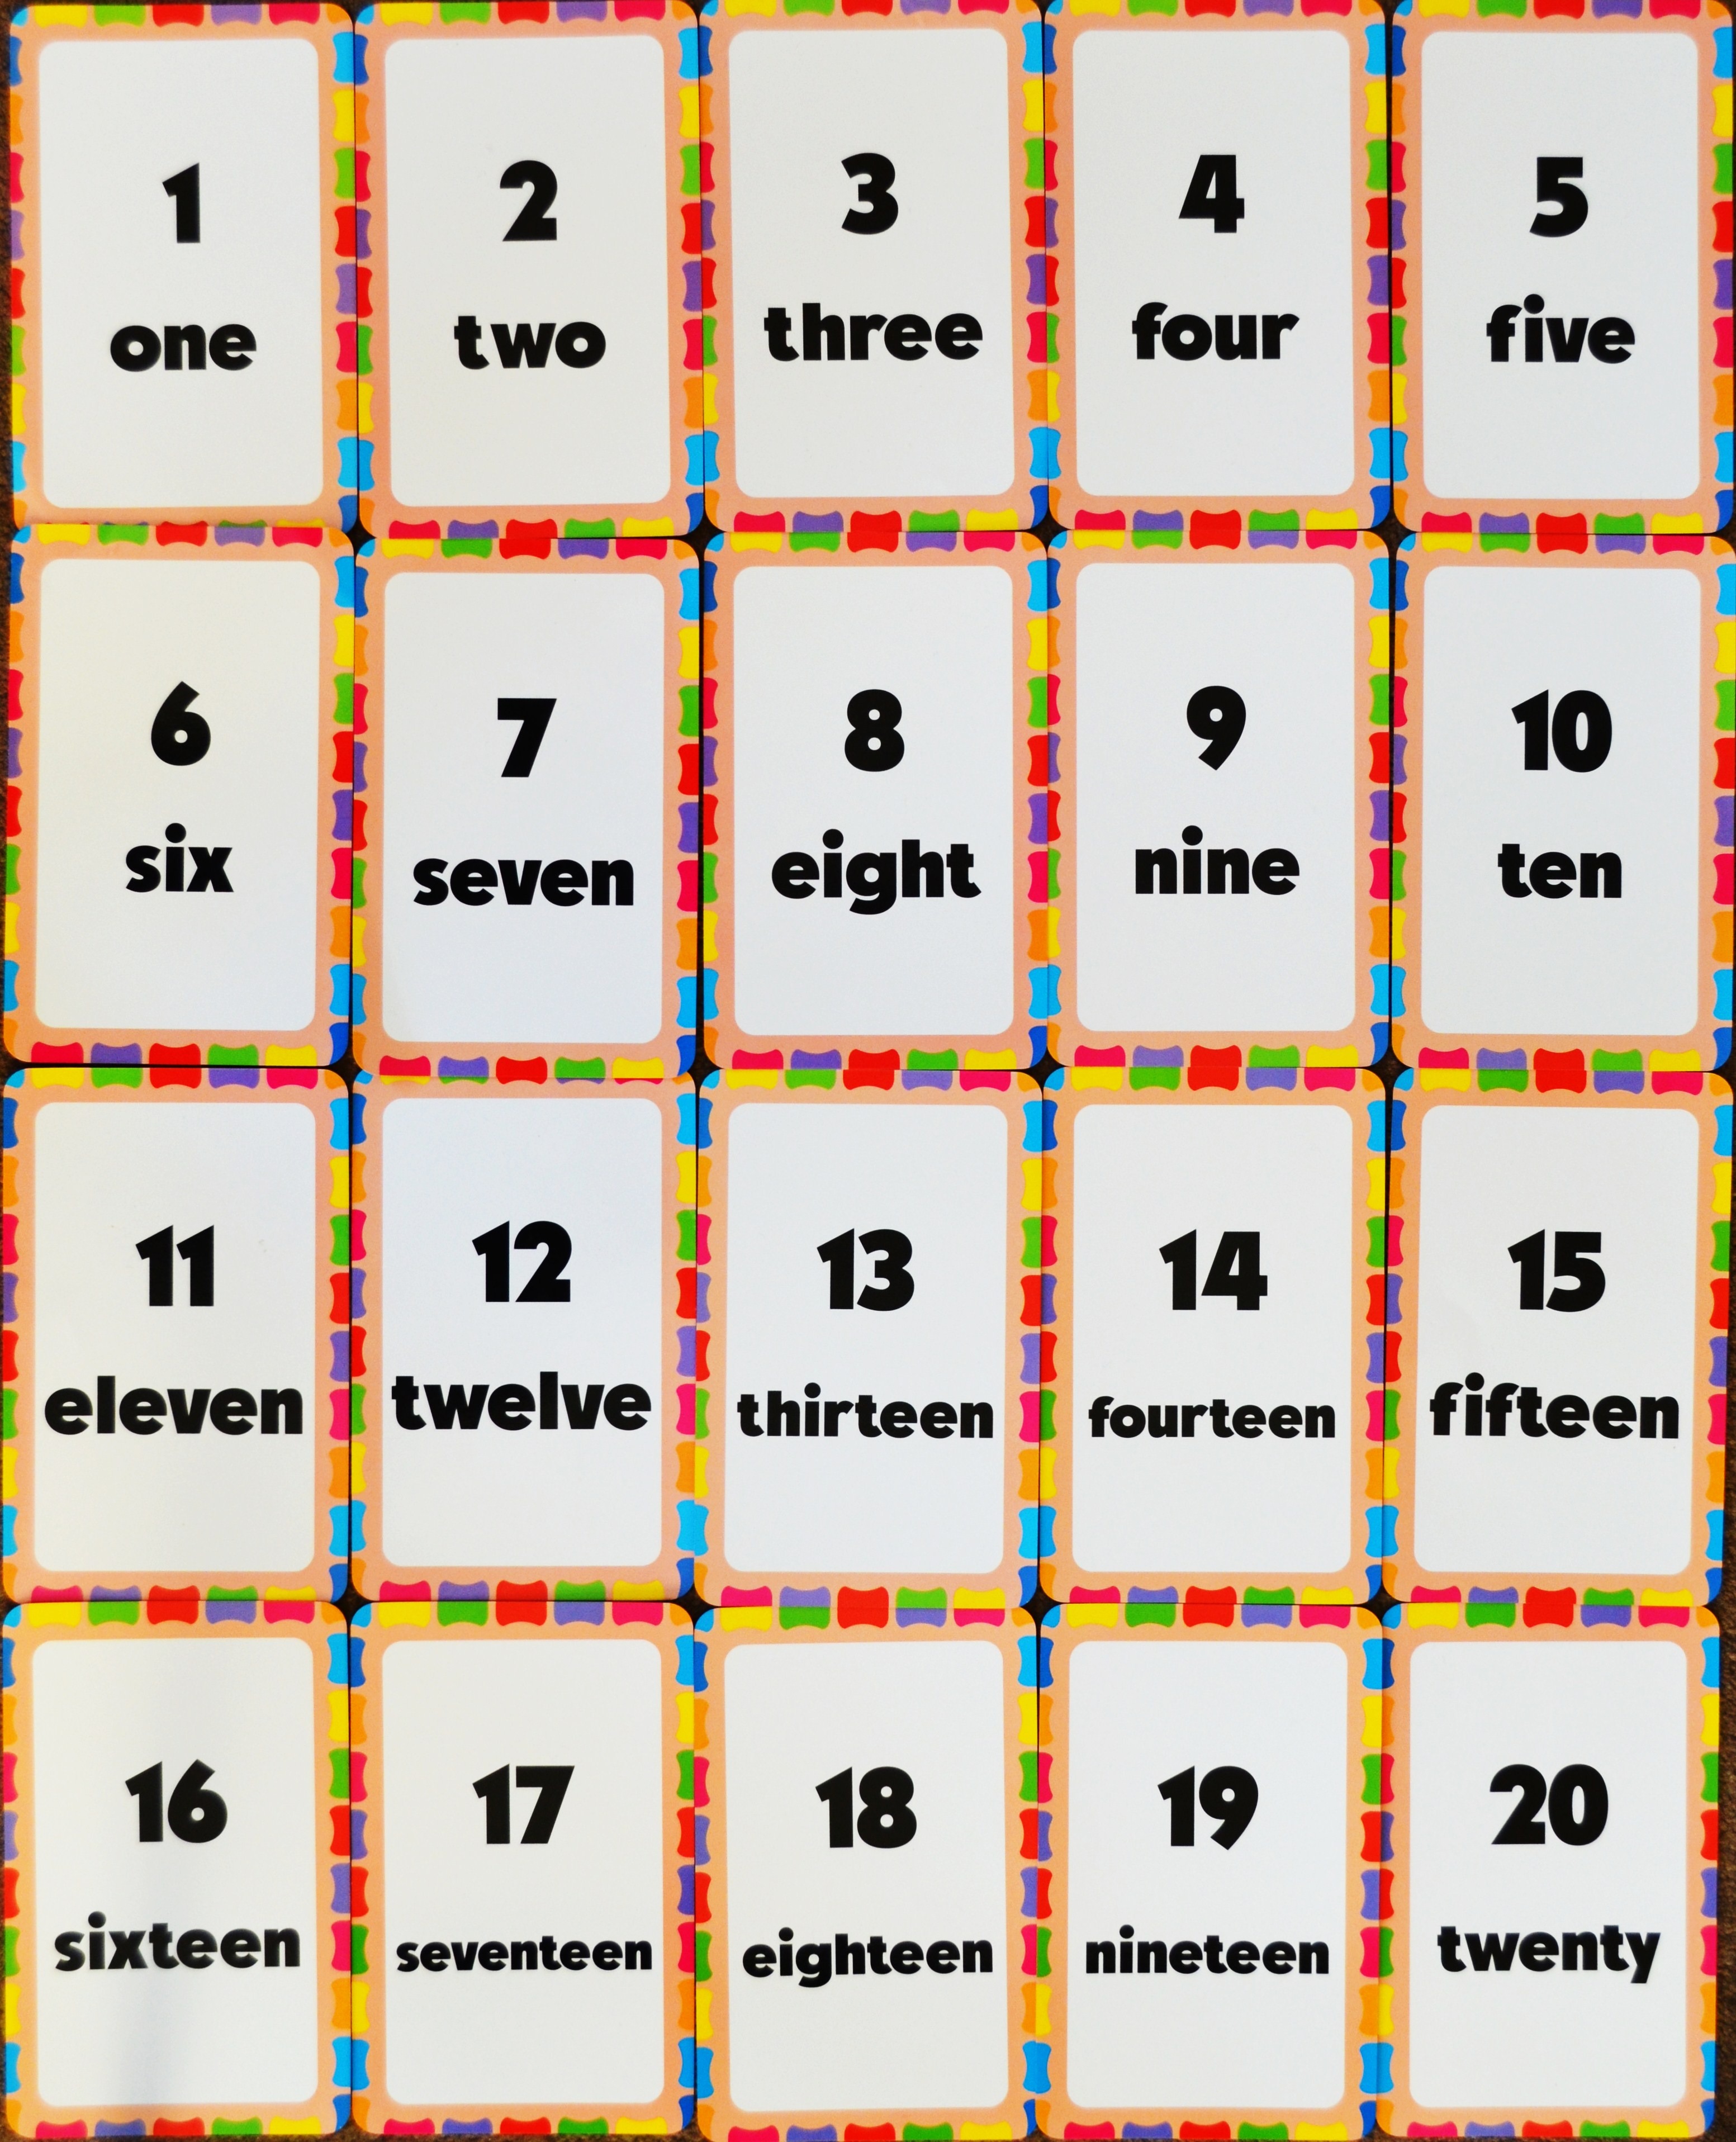
line, two, business, font, cards, one, sixteen, background, numbers, three, four, school, letters, learning, english, five, eight, nine, six, shape, ten, seven, twelve, fifteen, clue, eighteen, twenty, eleven, thirteen, fourteen, pronunciation, vehicle registration plate, seventeen, nineteen